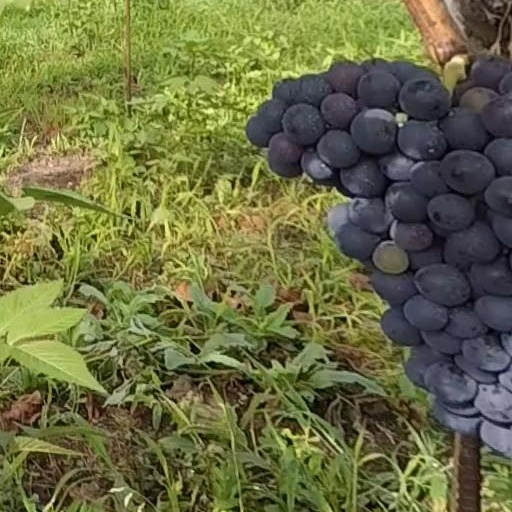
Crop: grape